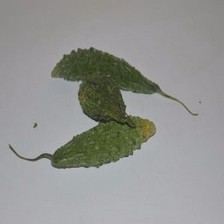
Label: others